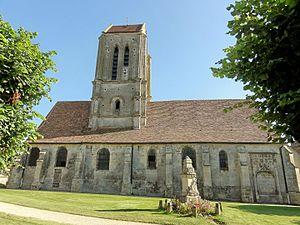
Vue depuis le nord.
L'église Saint-Clair est une église catholique paroissiale située à Hérouville-en-Vexin, en France. De première vue, il semble s'agir d'un édifice homogène du XVᵉ siècle. Effectivement, les élévations latérales, le mur du chevet, le clocher et la charpente de la toiture ont été construits pendant une seule campagne de 1443 à 1468 environ. Mais à l'intérieur, le chœur est encore presque roman, et la nef en grande partie gothique primitif. L'on y trouve quelques intéressants chapiteaux du XVᵉ siècle qui remplacent des pièces manquantes, mais aussi les témoignages de nombreux compromis qui résultent des contraintes économiques, et qui paraissent souvent maladroits. La cohabitation d'éléments de différentes époques dans une même partie de l'édifice est caractéristique de nombreuses églises rurales du Vexin, et l'église Saint-Clair en est un bon exemple. Elle montre surtout comment la reconstruction d'une église se faisait au milieu du XVᵉ siècle, avant la fin définitive de la guerre de Cent Ans et pendant les années encore difficiles qui suivent, quand les conditions d'une reconstruction ne sont pas encore réunies dans la plupart des villages.